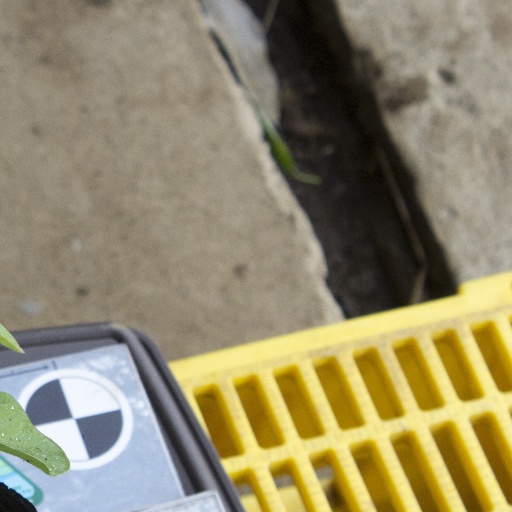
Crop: soybean